Ambermoon

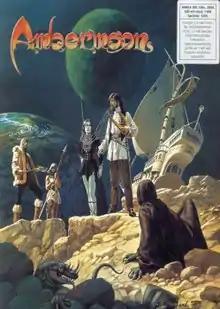
German cover art

Ambermoon is a role-playing game developed and published by Thalion Software, released in 1993 for the Amiga. It was the second part of an unfinished trilogy ("Amberstar", released in 1992, being the first).